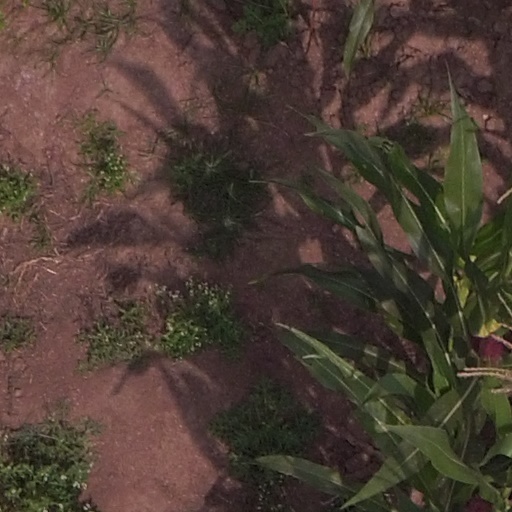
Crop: maize; corn